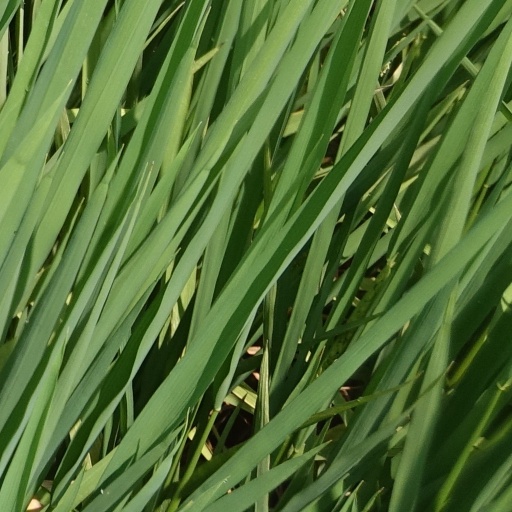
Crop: rice